HMS Graph

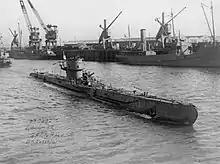
The "U-570" arrives at Barrow-in-Furness, 3 October 1941

"U-570"s transmission was in plain language and the British intercepted it. Admiral Percy Noble, commander of Western Approaches Command, immediately ordered several ships to race to the scene. By early afternoon, fuel levels had forced the Hudsons to return to Iceland. The Catalina, a very long-range aircraft, was ordered to watch the submarine until Allied ships arrived. If none came before sunset, the aircraft was to warn "U-570"s crew to take to the water, then sink her. The first vessel to reach "U-570", the anti-submarine trawler HMT "Northern Chief", arrived around 10:00 pm, guided to the scene by flares the Catalina dropped. The Catalina returned to Iceland after having circled "U-570" for 13 hours.